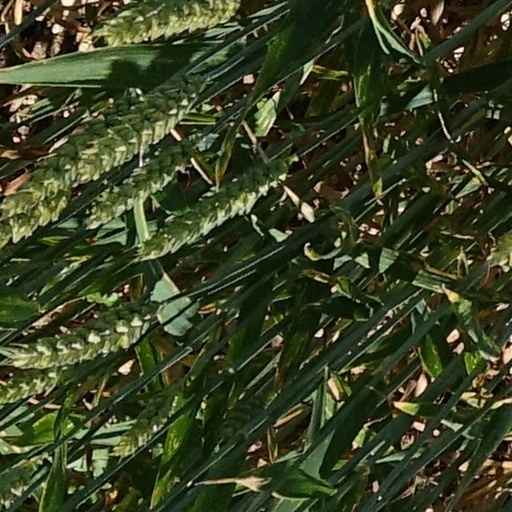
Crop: wheat